1977 Giro d'Italia

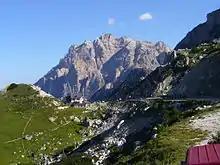
The Valparola Pass was the "Cima Coppi" for the 1977 running of the Giro d'Italia.

There were four main individual classifications contested in the 1977 Giro d'Italia, as well as a team competition. Four of them awarded jerseys to their leaders. The general classification was the most important and was calculated by adding each rider's finishing times on each stage. The rider with the lowest cumulative time was the winner of the general classification and was considered the overall winner of the Giro. The rider leading the classification wore a pink jersey to signify the classification's leadership.